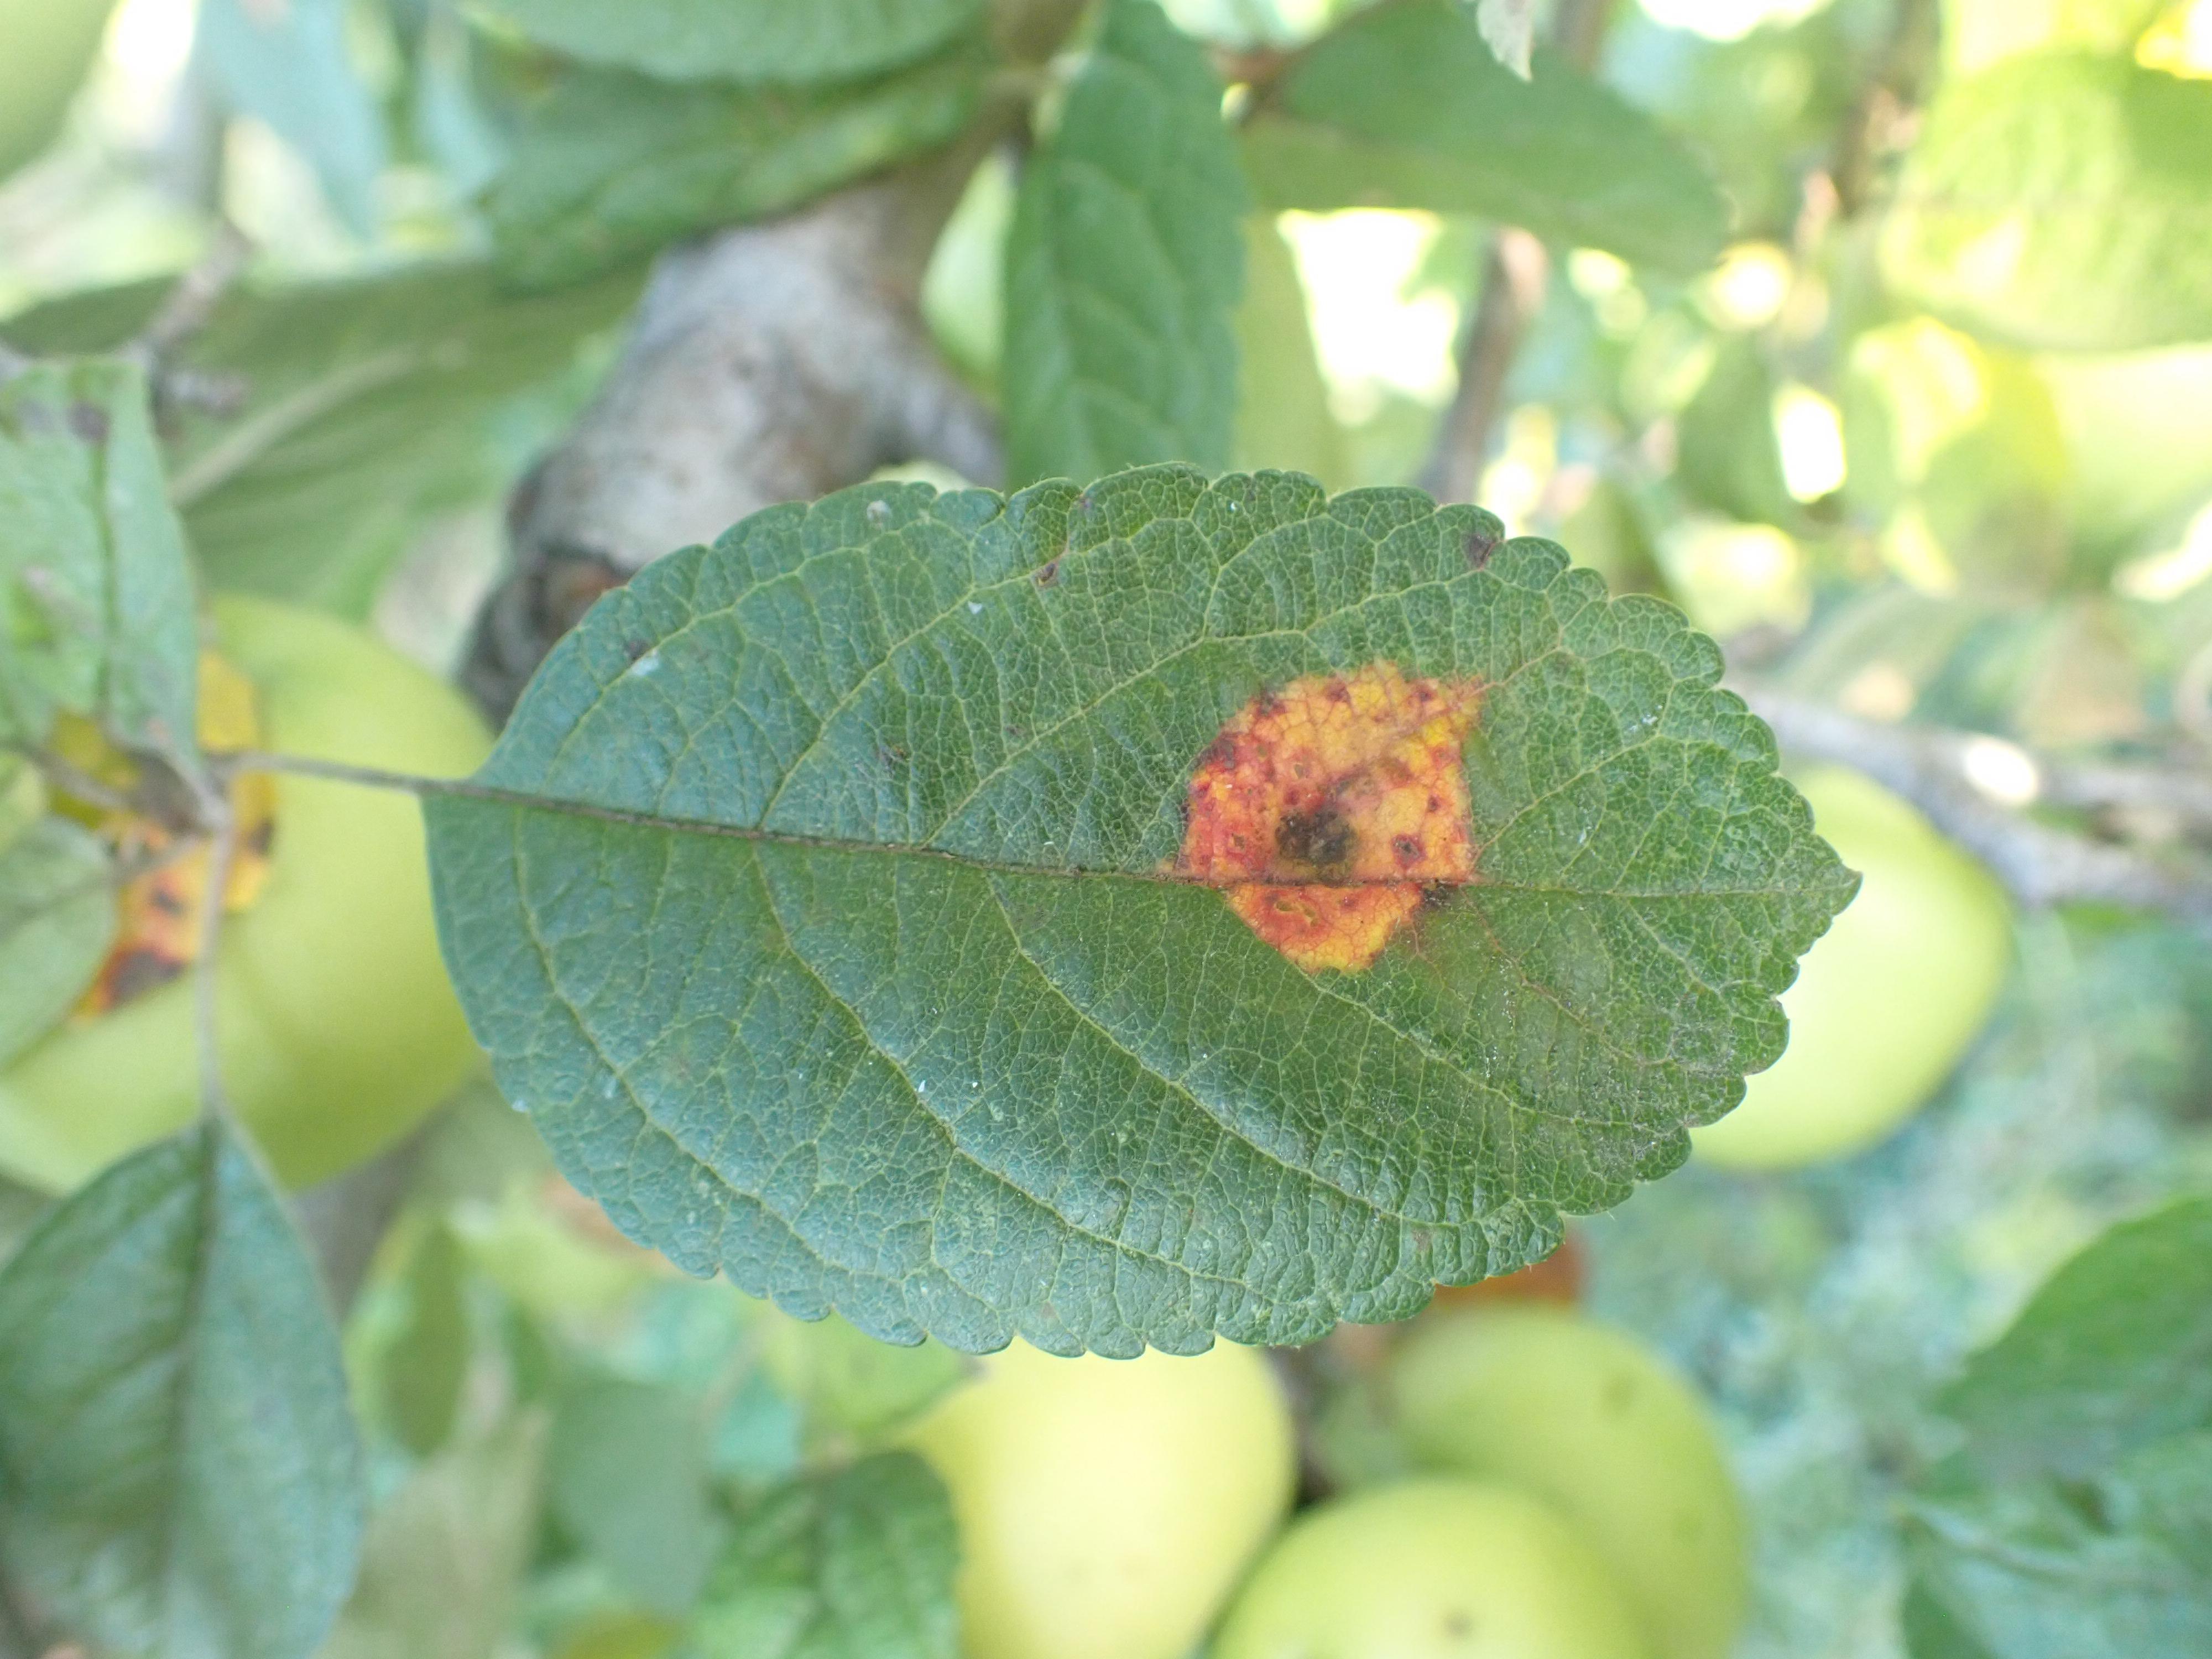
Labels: rust